Bicalutamide

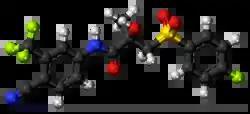

Bicalutamide, sold under the brand name Casodex among others, is an antiandrogen medication that is primarily used to treat prostate cancer. It is typically used together with a gonadotropin-releasing hormone (GnRH) analogue or surgical removal of the testicles to treat metastatic prostate cancer (mPC). To a lesser extent, it is used at high doses for locally advanced prostate cancer (LAPC) as a monotherapy without castration. Bicalutamide was also previously used as monotherapy to treat localized prostate cancer (LPC), but authorization for this use was withdrawn following unfavorable trial findings. Besides prostate cancer, bicalutamide is limitedly used in the treatment of excessive hair growth and scalp hair loss in women, as a puberty blocker and component of feminizing hormone therapy for transgender girls and women, to treat gonadotropin-independent early puberty in boys, and to prevent overly long-lasting erections in men. It is taken by mouth.